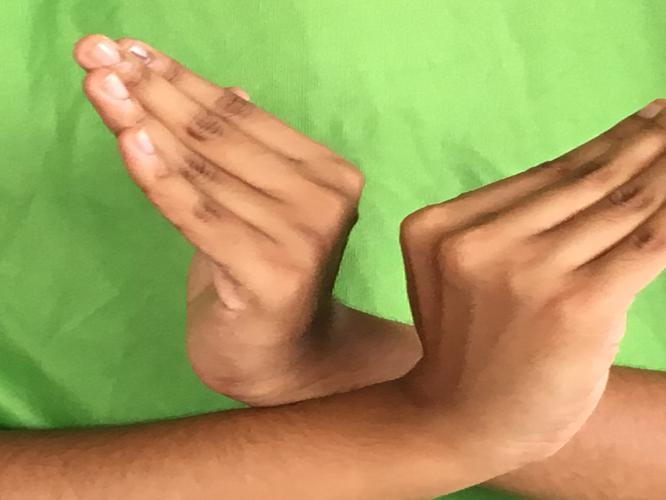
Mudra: Nagabandha
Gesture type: double_hand